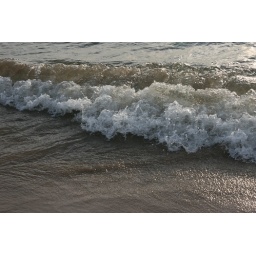
The texture in the sand and water made this photo look like glass to me, so I kept it...